Rhaetian Railway ABe 4/4 I

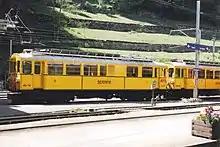
ABe 4/4 , nos 34 and 30.

The Bernina Railway (BB), which opened in 1908, originally procured a total of 17 electric railcars in two series from the manufacturers Schweizerische Industrie Gesellschaft (SIG) und Elektrizitätsgesellschaft Alioth. All of these railcars were later rebuilt as Rhaetian Railway ABe 4/4 class railcars.